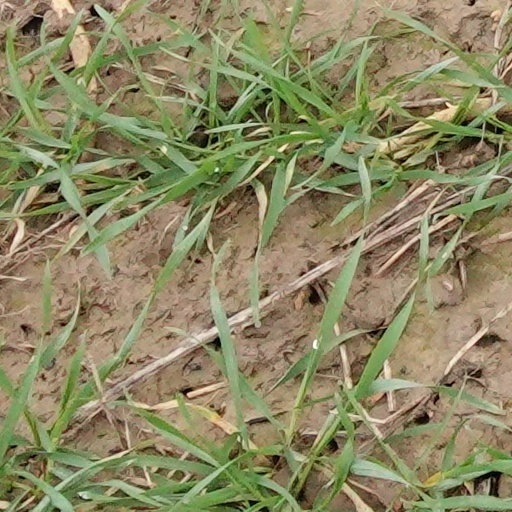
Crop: wheat